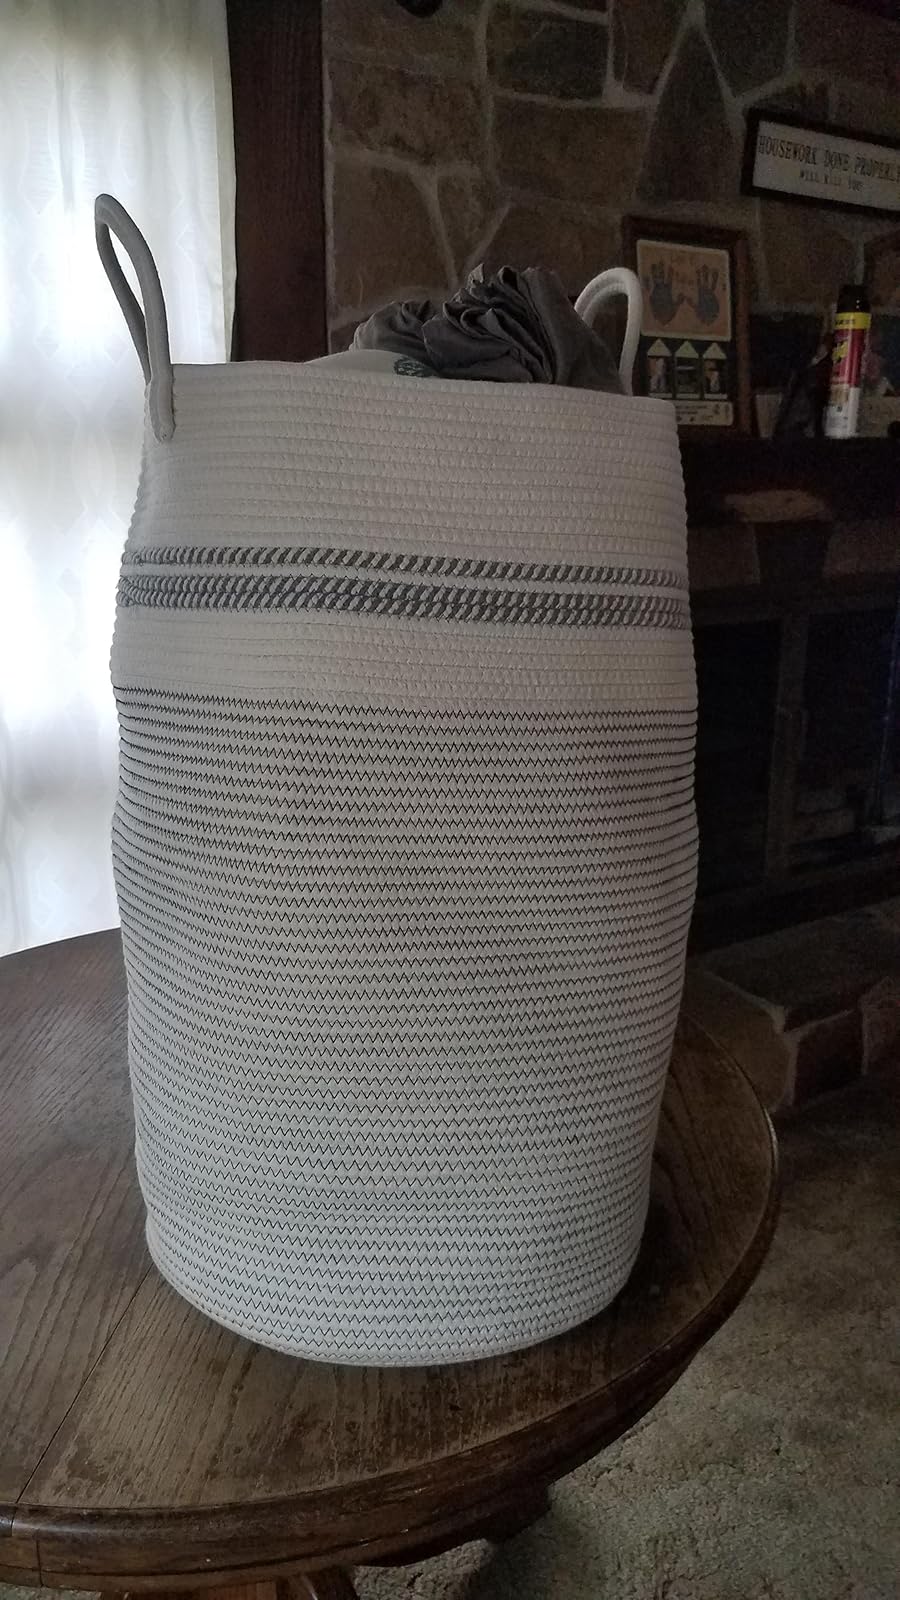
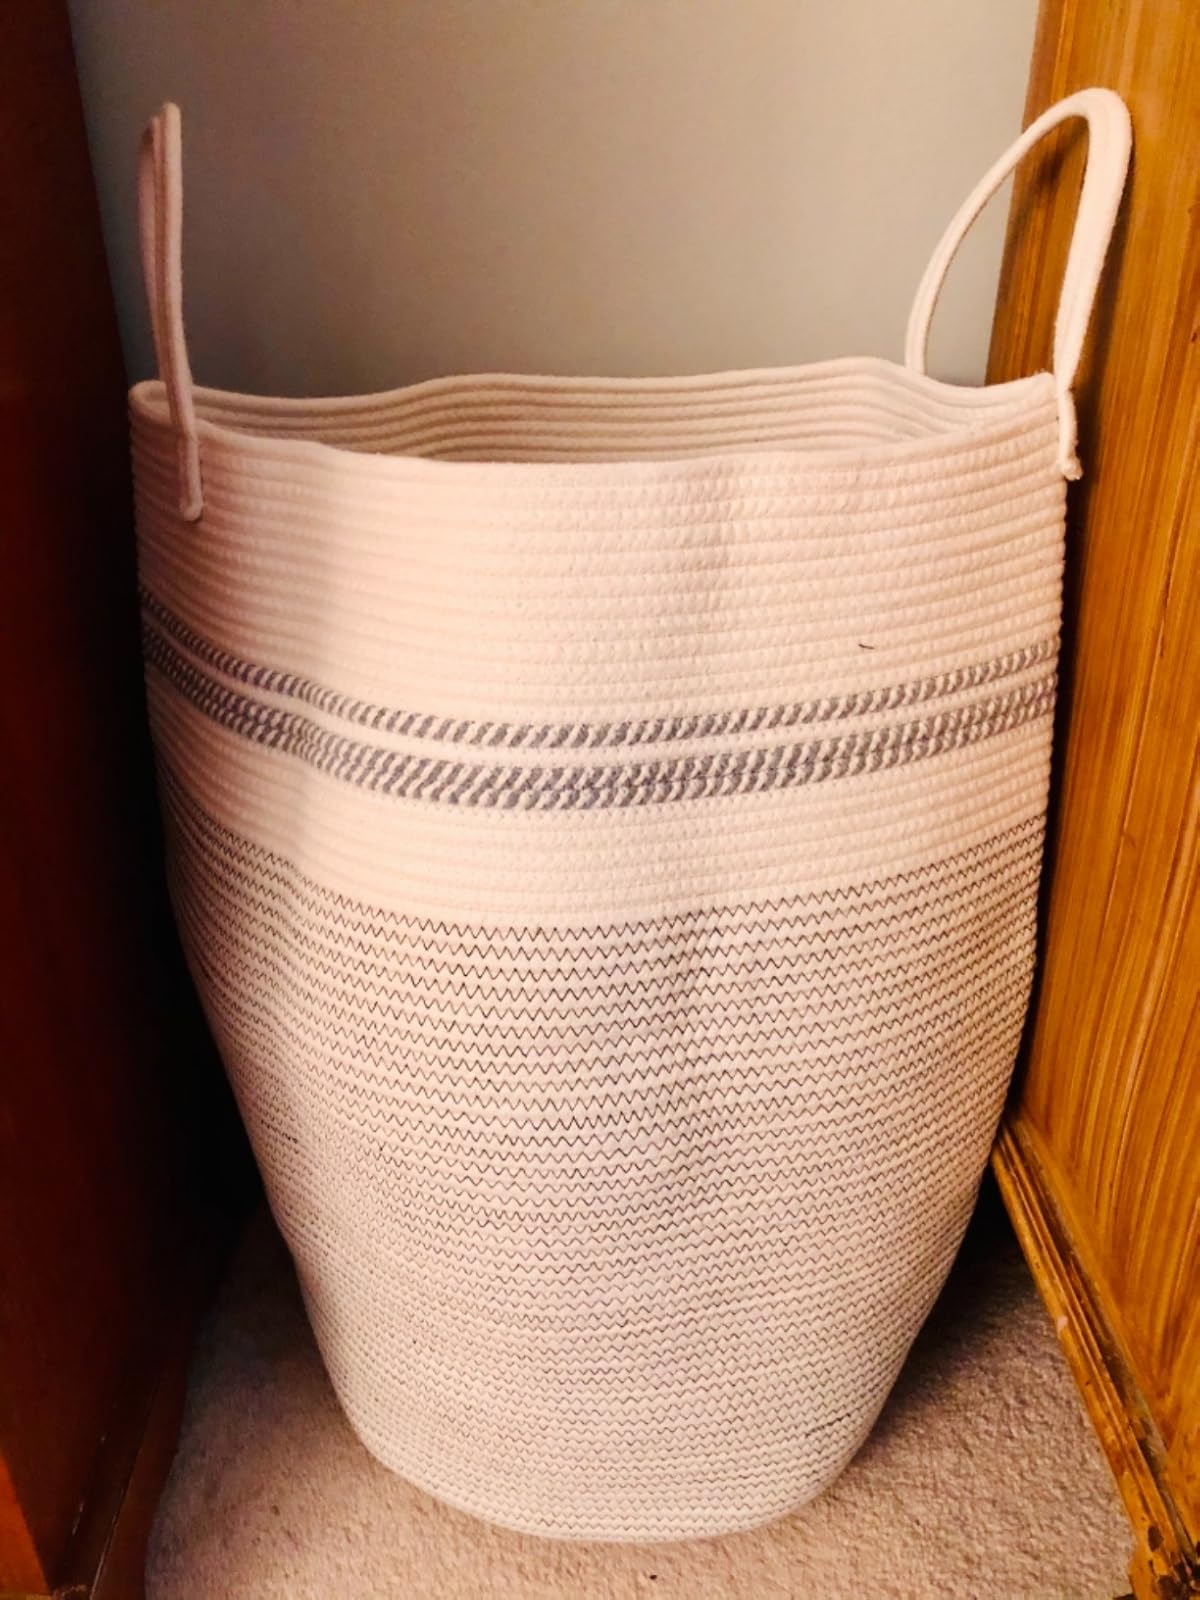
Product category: items_hamper
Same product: yes